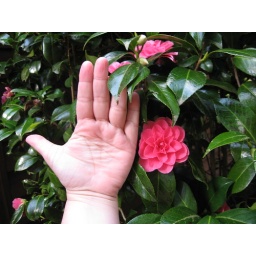
Hand by pink flower